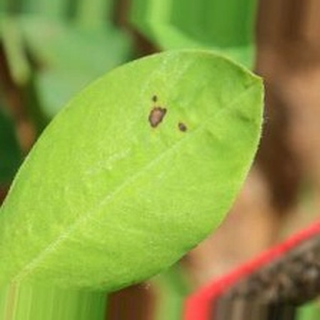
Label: groundnut_early_leaf_spot